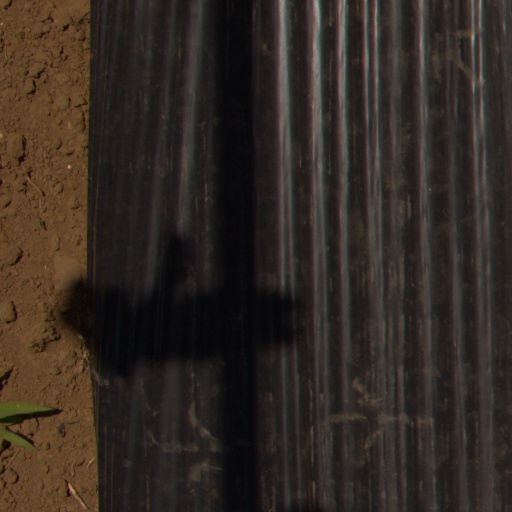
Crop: Jerusalem artichoke